Martin Van Buren

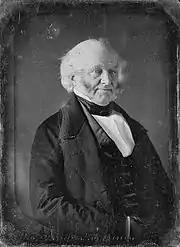
Daguerreotype of Van Buren by Mathew Brady,

British subjects in Lower Canada (now Quebec) and Upper Canada (now Ontario) rose in rebellion in 1837 and 1838, protesting their lack of responsible government. While the initial insurrection in Upper Canada ended quickly (following the December 1837 Battle of Montgomery's Tavern), many of the rebels fled across the Niagara River into New York, and Upper Canadian rebel leader William Lyon Mackenzie began recruiting volunteers in Buffalo. Mackenzie declared the establishment of the Republic of Canada and put into motion a plan whereby volunteers would invade Upper Canada from Navy Island on the Canadian side of the Niagara River. Several hundred volunteers traveled to Navy Island in the weeks that followed. They procured the steamboat "Caroline" to deliver supplies to Navy Island from Fort Schlosser. Seeking to deter an imminent invasion, British forces crossed to the American bank of the river in late December 1837, and they burned and sank the "Caroline". In the melee, one American was killed and others were wounded.